Postage stamps and postal history of Paraguay

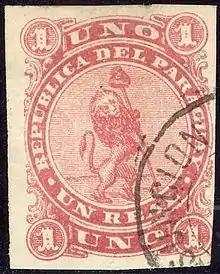
1 real first issue 1870, pink, litho, cancelled at Asuncion

The republic of Paraguay issued its first stamps (1, 2, and 3 Reales) on 1 August 1870, featuring a standing lion raising a republican hat, lithographed by R. Lange (Buenos Aires).